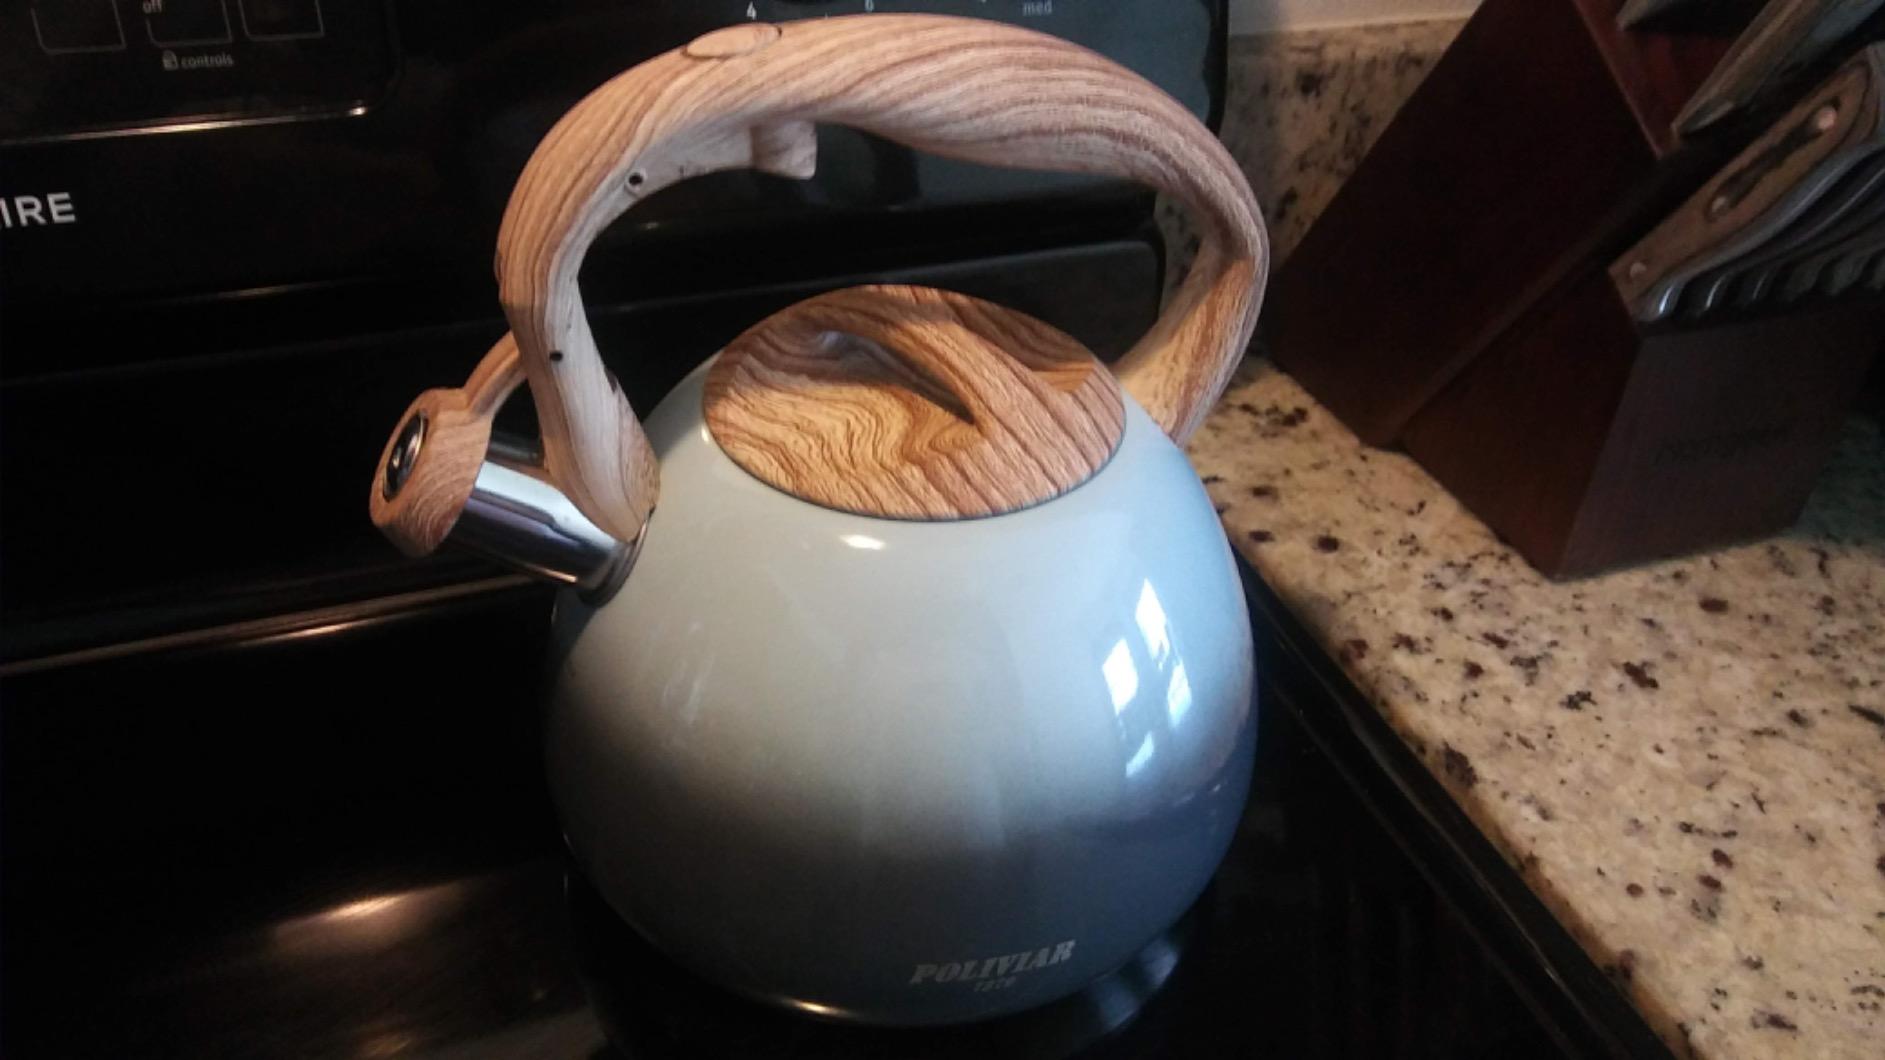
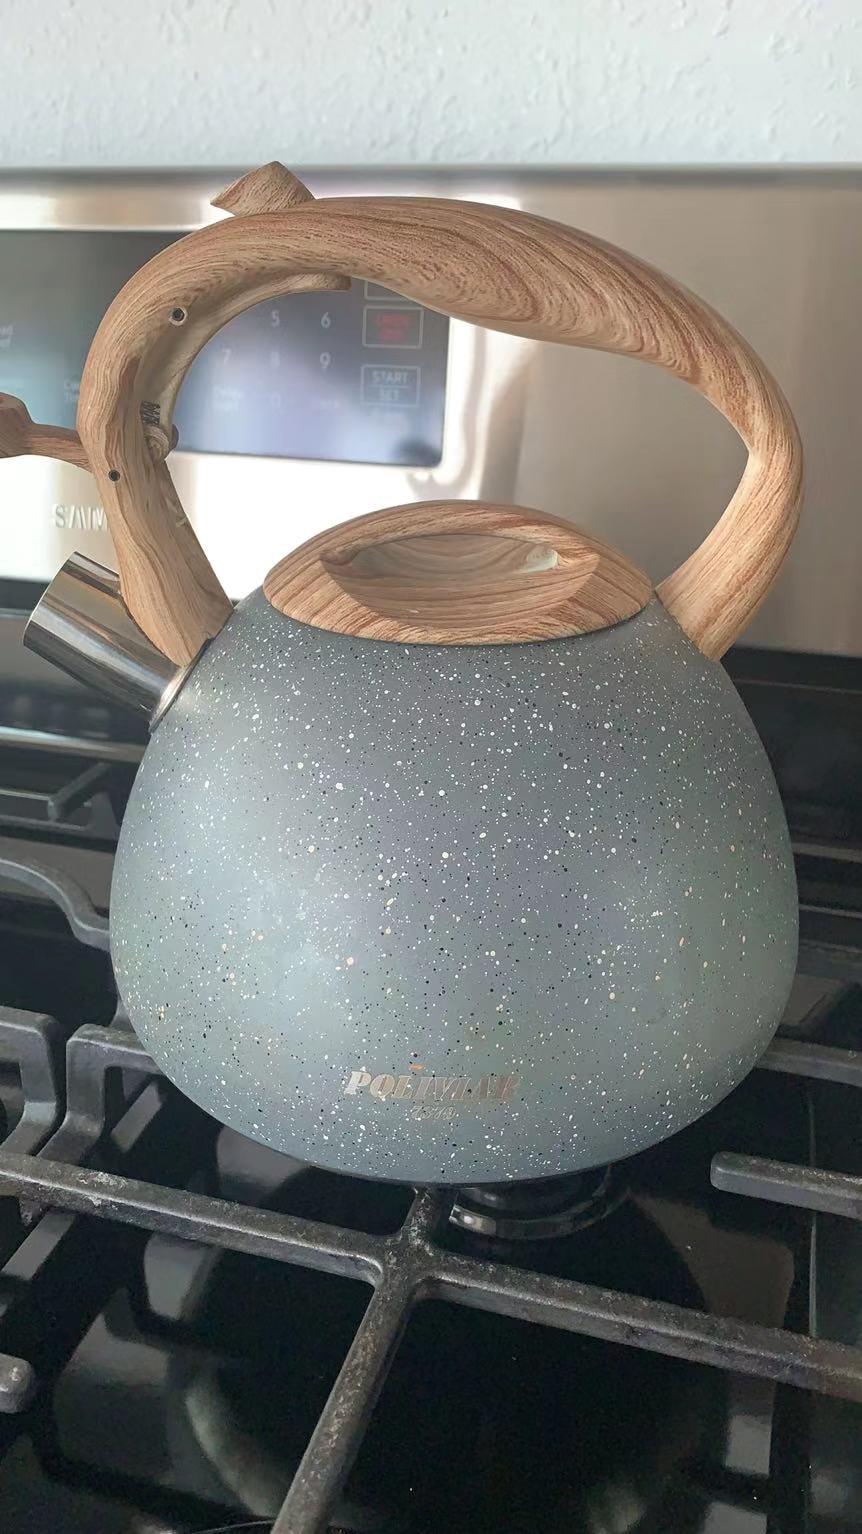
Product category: items_kettle
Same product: no